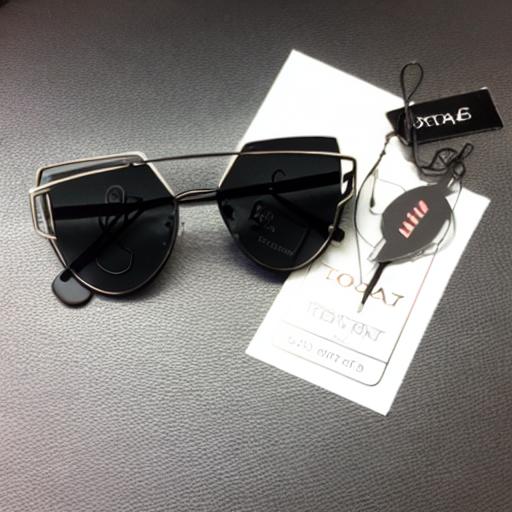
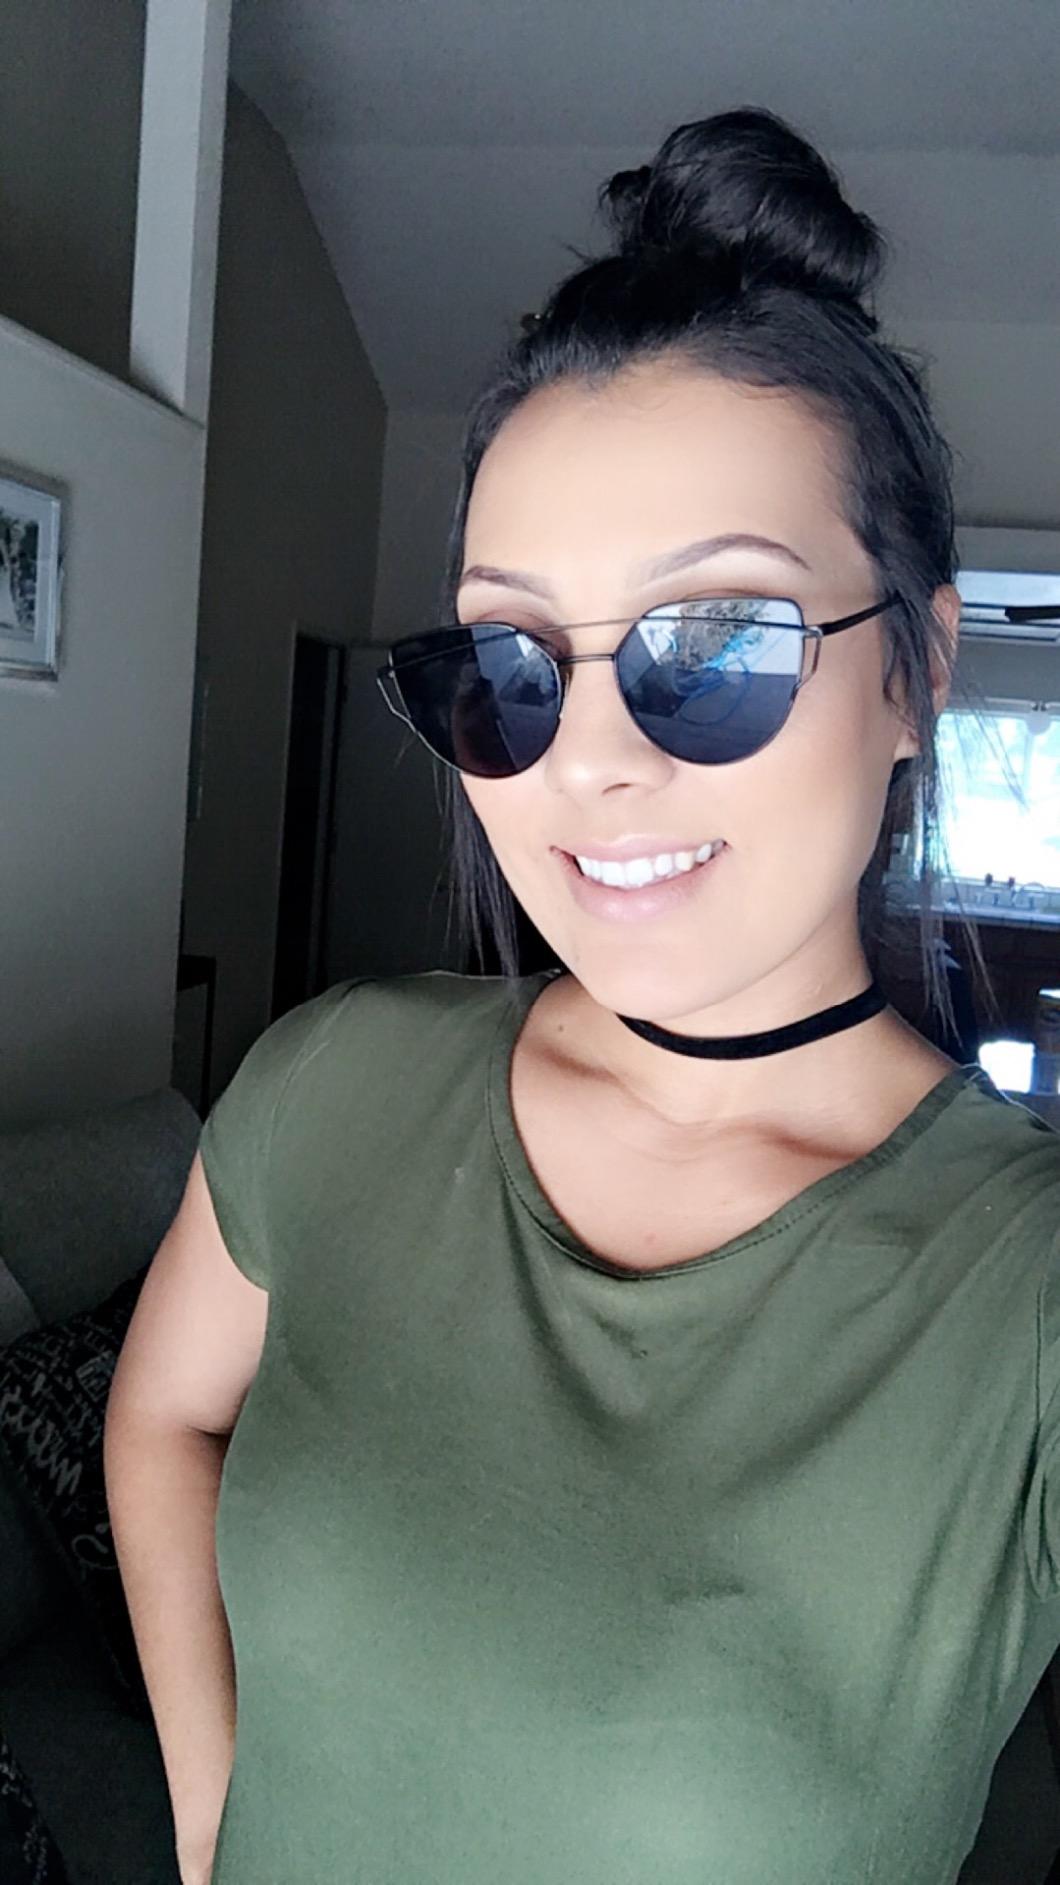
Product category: accessories_sunglasses
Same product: no